Fantasmic!

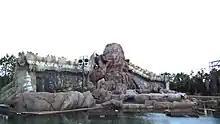
Photo shows what Disney's Hollywood Studios' Hollywood Hills Amphitheater stage for "Fantasmic!" looks like.

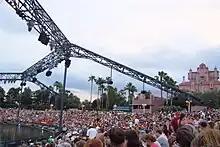
Hollywood Hills Amphitheater rear entrance

Hollywood Hills Amphitheater is a purpose-built seat riverside amphitheatre at Disney's Hollywood Studios located at the Walt Disney World Resort, in Florida, that showcases the nighttime spectacular "Fantasmic!" It is located off of Sunset Boulevard, between "The Twilight Zone" Tower of Terror and the Theater of the Stars, where the "Beauty and the Beast" stage show takes place. The "Fantasmic!" stage in Florida is significantly larger than Disneyland's, featuring a man-made, mountain on which Sorcerer Mickey stands and from which the dragon emerges. The amphitheater has 6,900 seats, with room for an additional 3,000 people standing. The moat around the island itself can hold of water.